James Carey (Medal of Honor)

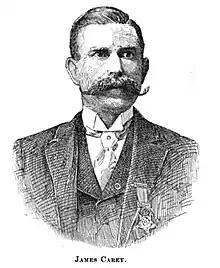
Photo of James Carey, originally published in "The Story of American Heroism", The Werner Company, 1897

James Carey was a United States Navy sailor and a recipient of America's highest military decoration — the Medal of Honor.